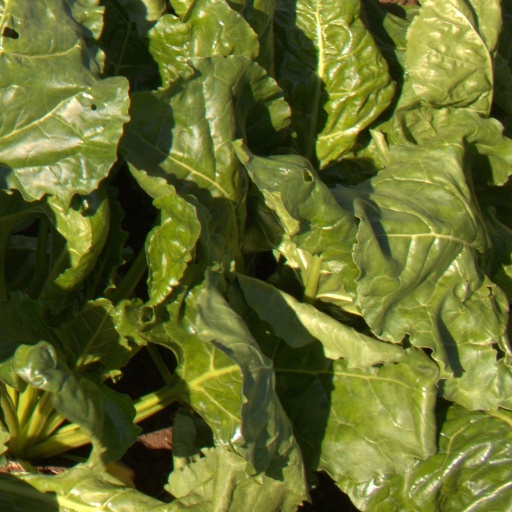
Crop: sugar beet